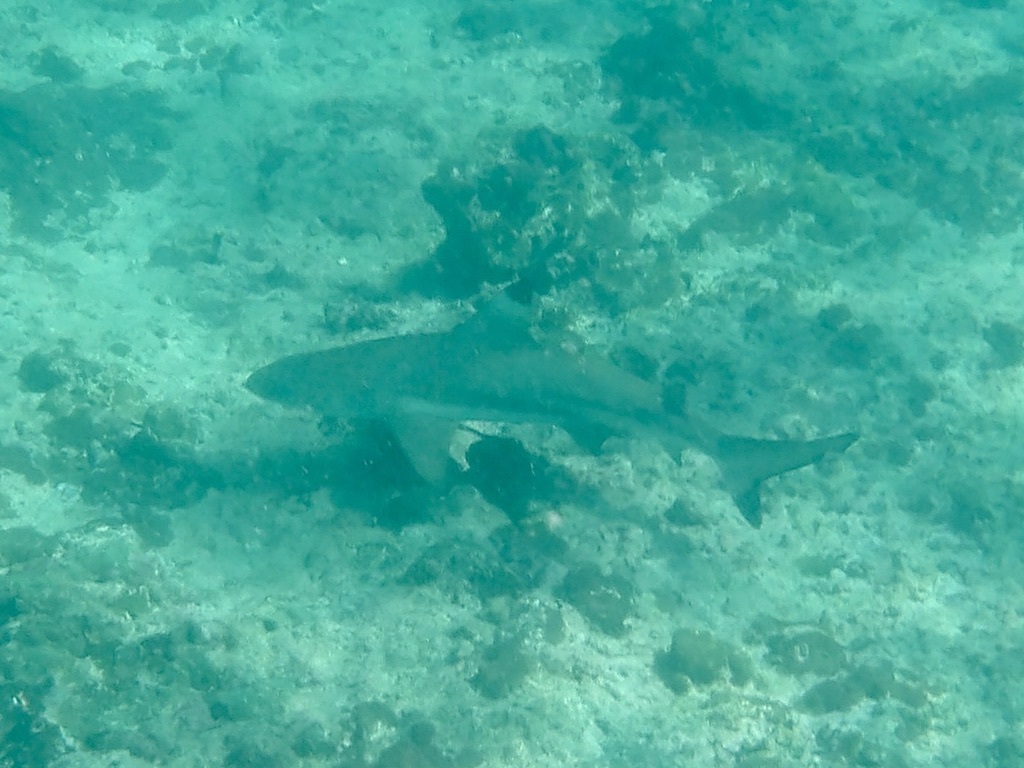
Carcharhinus melanopterus (Blacktip Reef Shark)